Answer in natural language. How many Sofas are visible in the scene? Choose between the following options: 2, 4, 3, 1 or 0
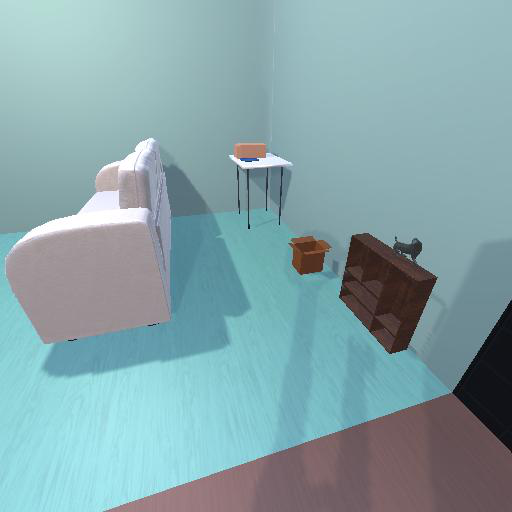
<answer>1</answer>